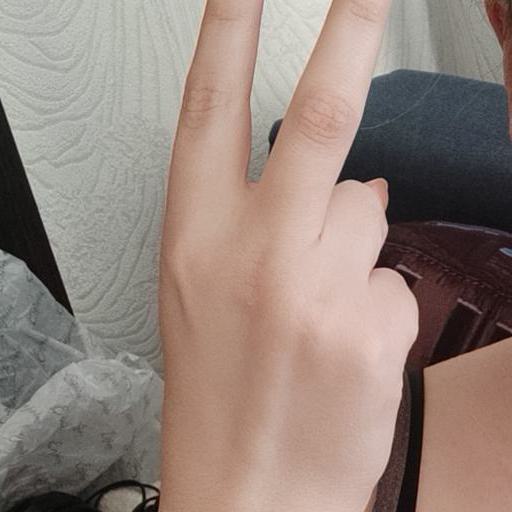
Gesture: peace_inverted